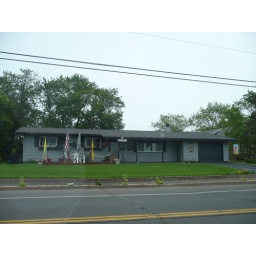
A single house in North shore lake superior